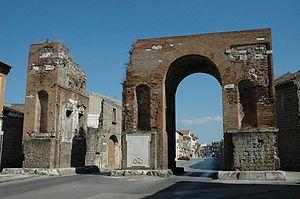
Santa Maria Capua Vetere est une ville de la province de Caserte dans la région Campanie en Italie.
Cet article recense les arcs de triomphe romains, dont la fonction a bien été identifiée.